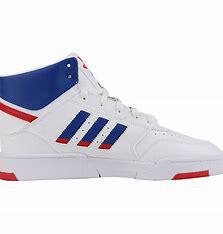
Brand: adidas
Model: Drop Step XL Skate